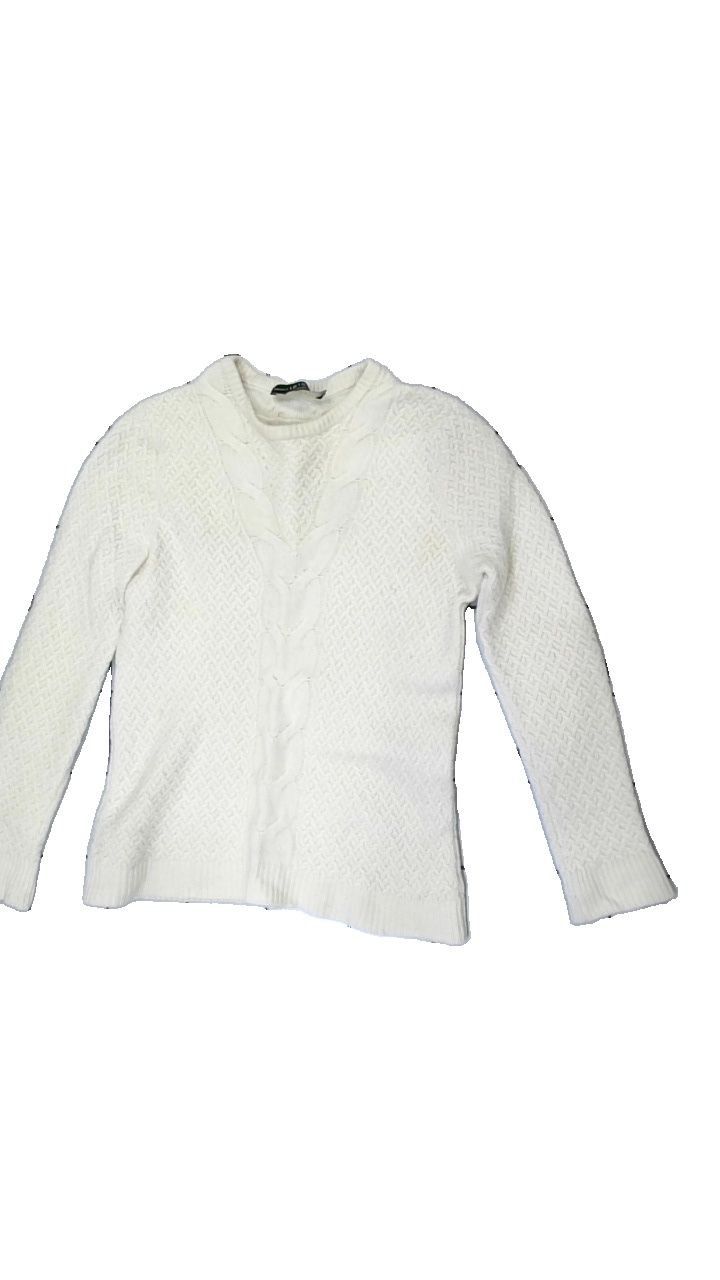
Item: Sweater (Unisex)
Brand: Pringle 1815 Scotland
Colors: White
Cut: Regular
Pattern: Other
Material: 100% Wool
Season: All
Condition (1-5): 5
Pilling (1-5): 5
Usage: Reuse
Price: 150-250